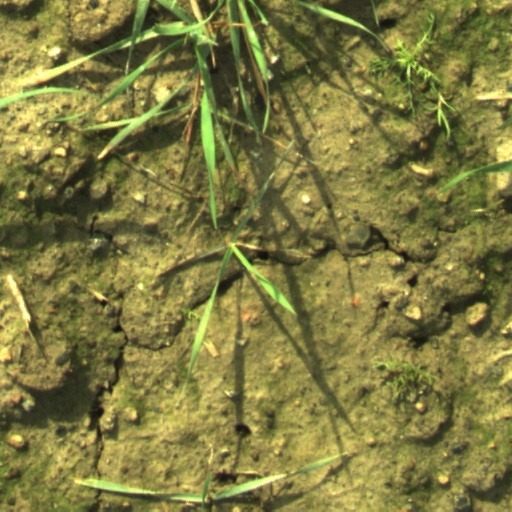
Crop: wheat